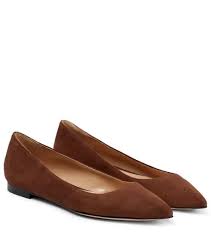
Label: Ballet Flat